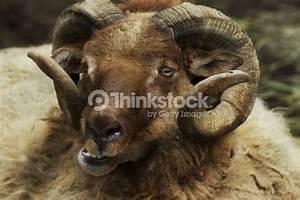
sheep